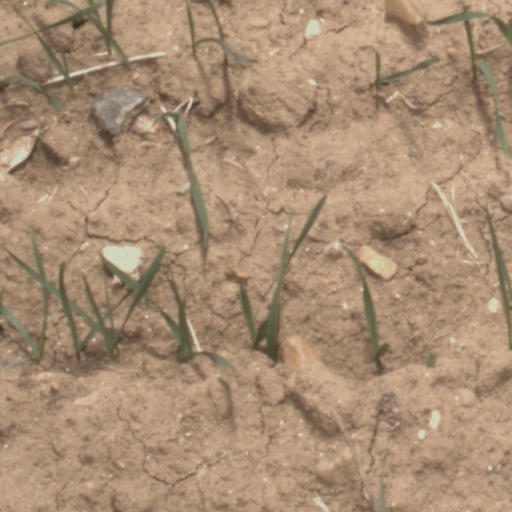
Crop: wheat